History of medicine

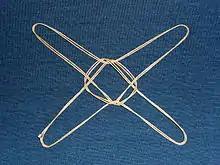
The "plinthios brochos" as described by Greek physician Heraklas, a sling for binding a fractured jaw. These writings were preserved in one of Oribasius' collections.

The Kahun Gynaecological Papyrus treats women's complaints, including problems with conception. Thirty-four cases detailing diagnosis and treatment survive, although some of them are mere fragments. Dating to 1800 BCE, it is the oldest surviving medical text of any kind.